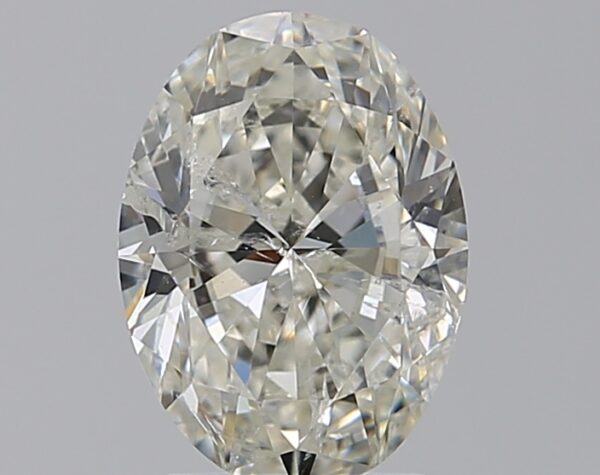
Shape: oval
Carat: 2
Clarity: SI2
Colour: I
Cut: VG
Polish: VG
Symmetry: VG
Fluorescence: N
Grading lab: IGI
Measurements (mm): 9.55 x 7.04 x 4.33